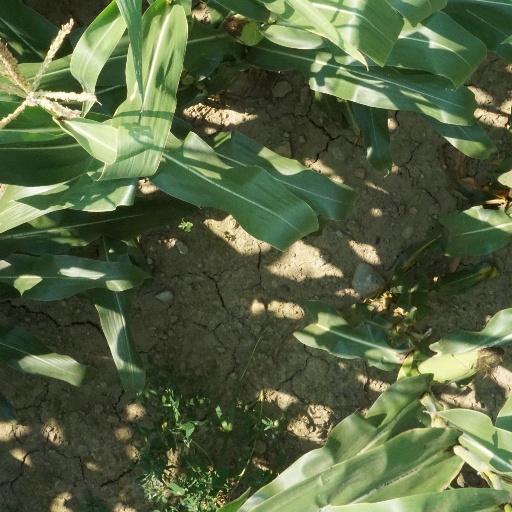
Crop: maize; corn